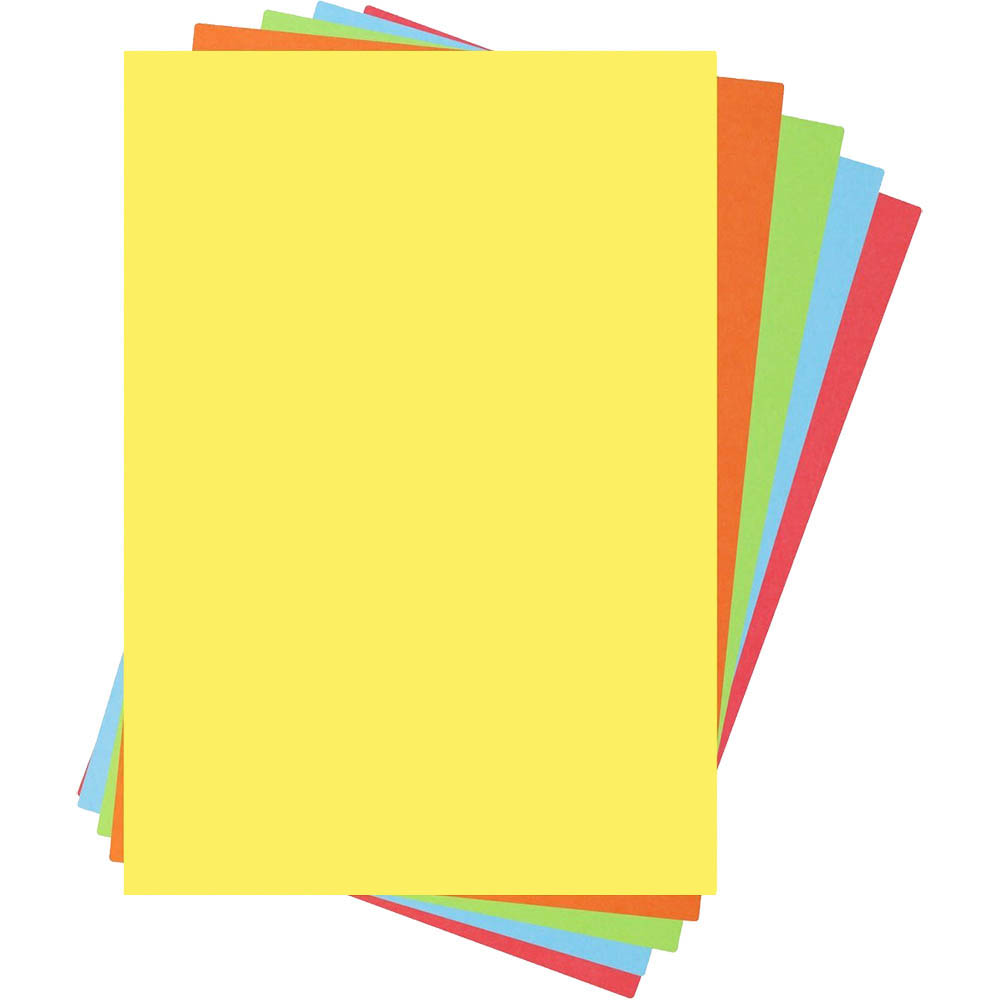
Label: paper